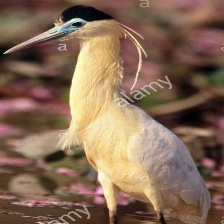
Species: CAPPED HERON
Scientific name: PILHERODIUS PILEATUS
ImageNet parent category: little_blue_heron